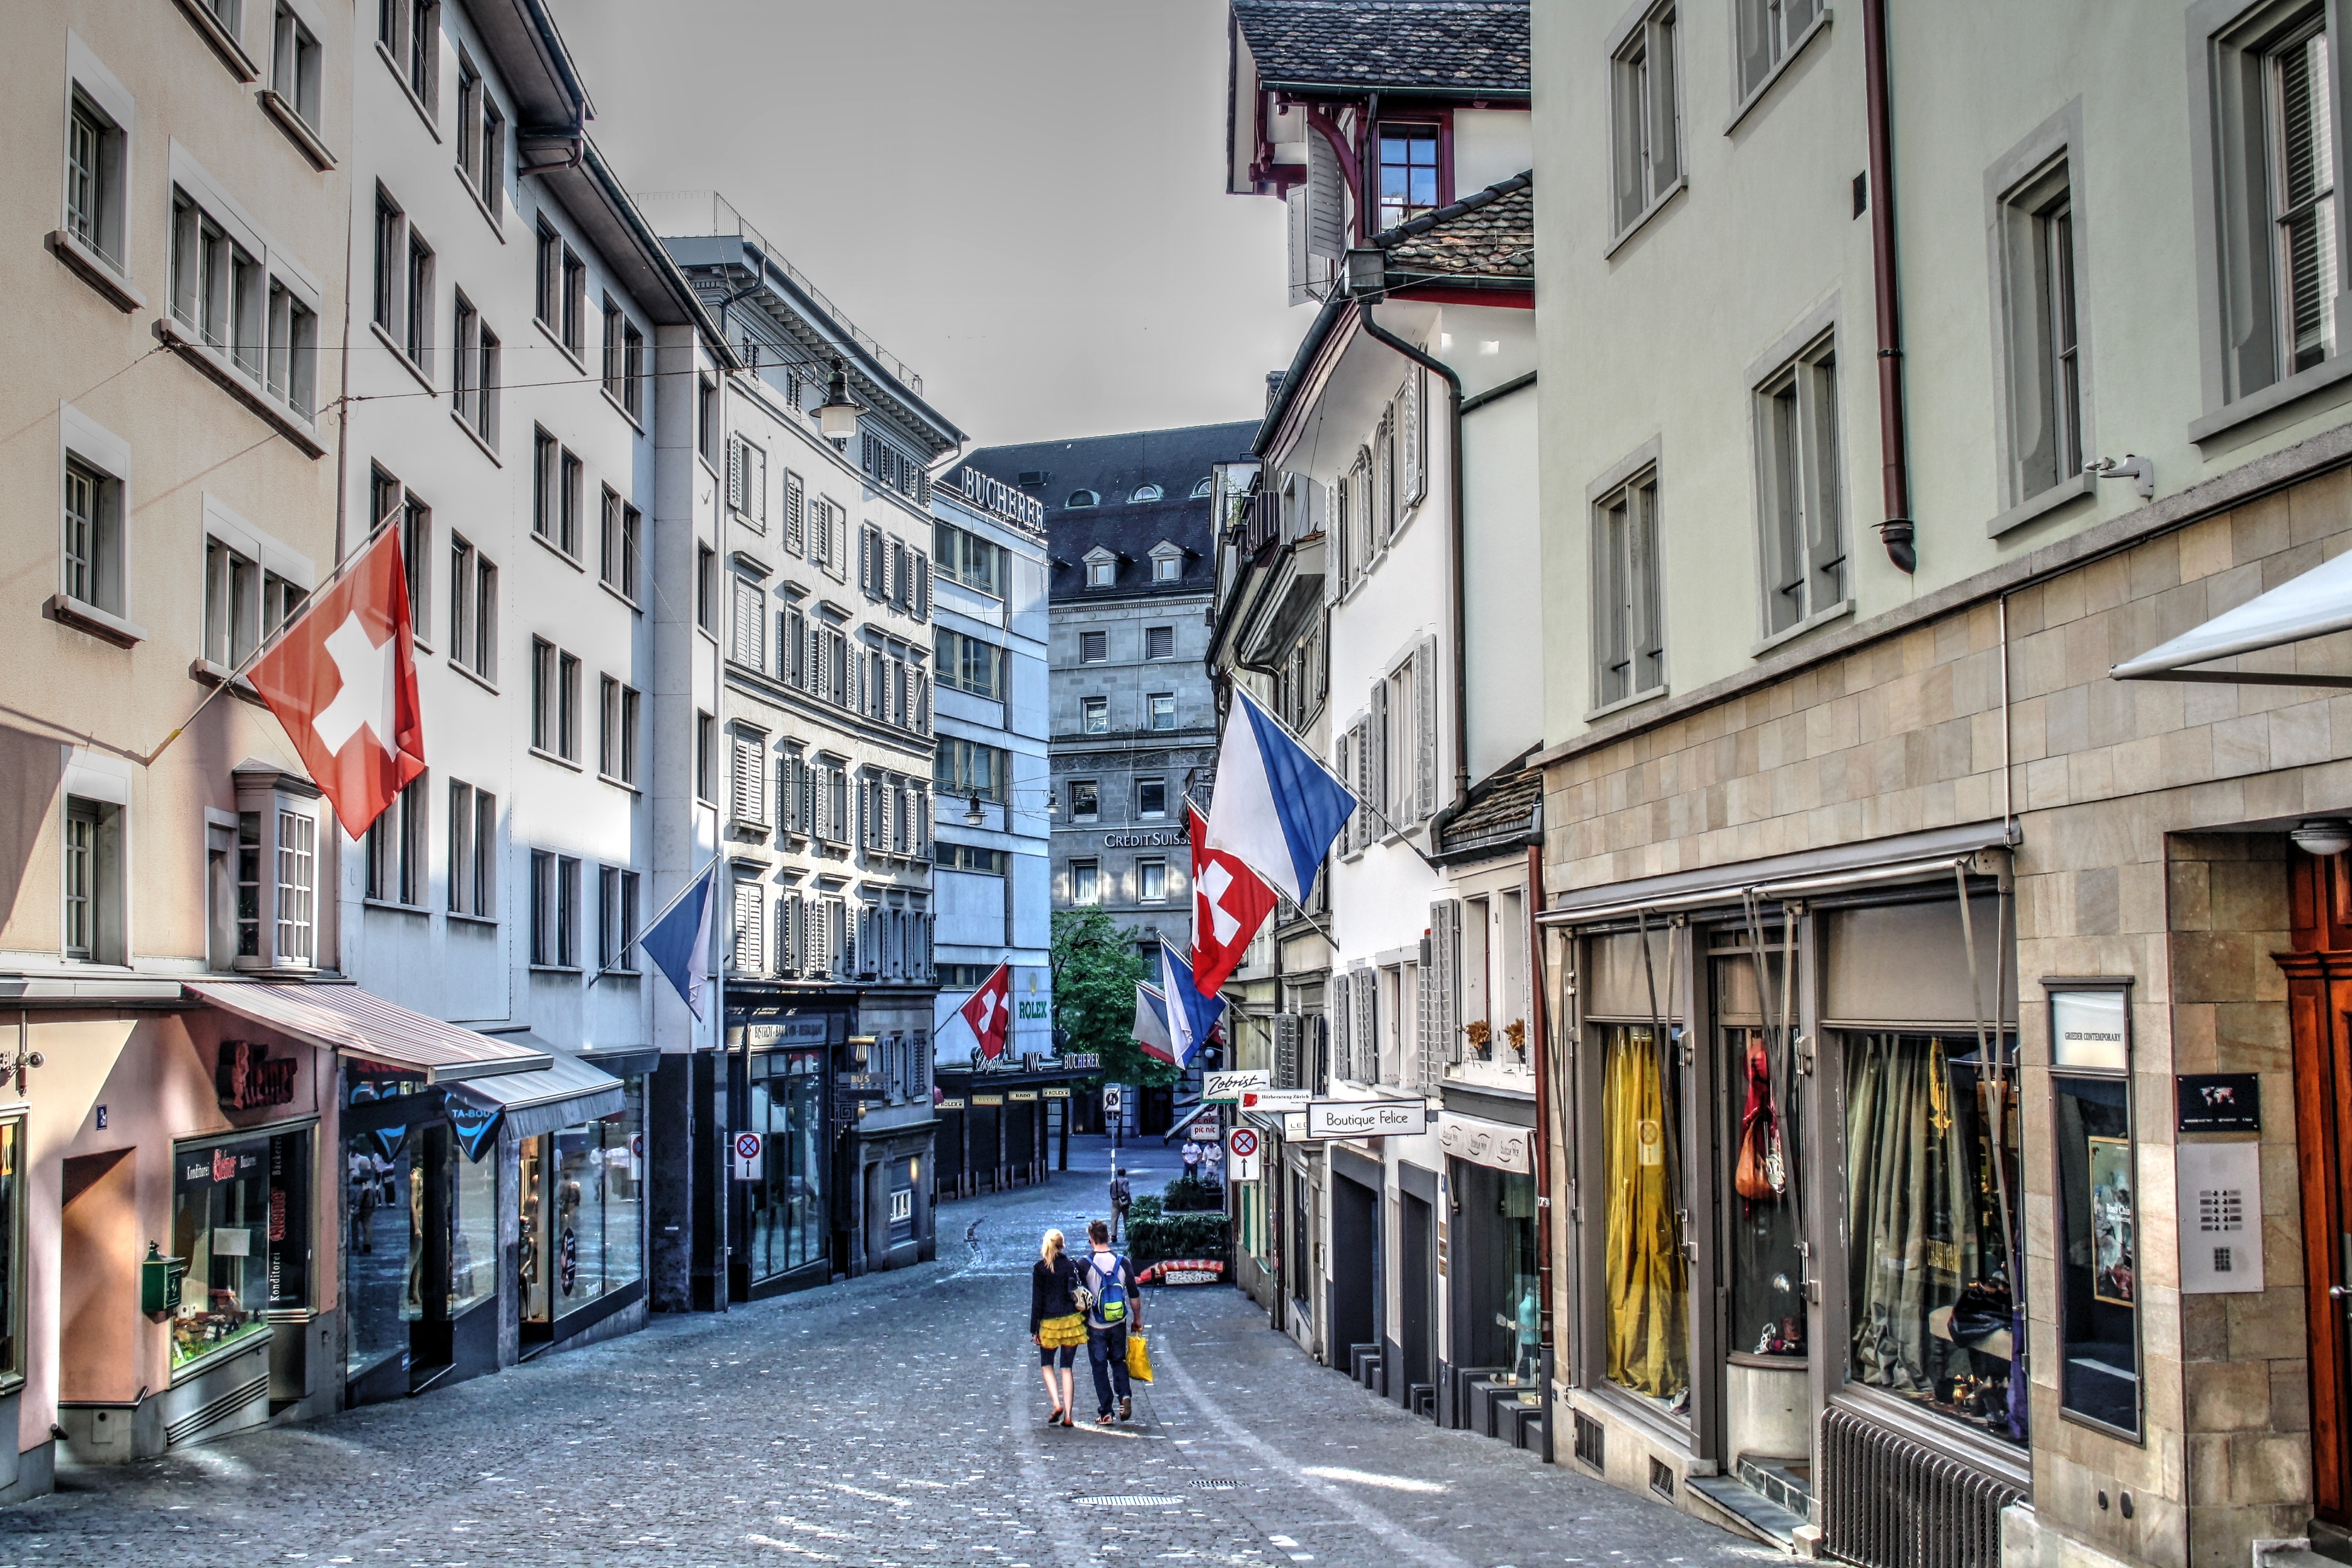
pedestrian, road, street, town, alley, city, urban, cityscape, downtown, travel, europe, facade, city street, lane, infrastructure, neighbourhood, urban city, urban street, urban area, residential area, human settlement